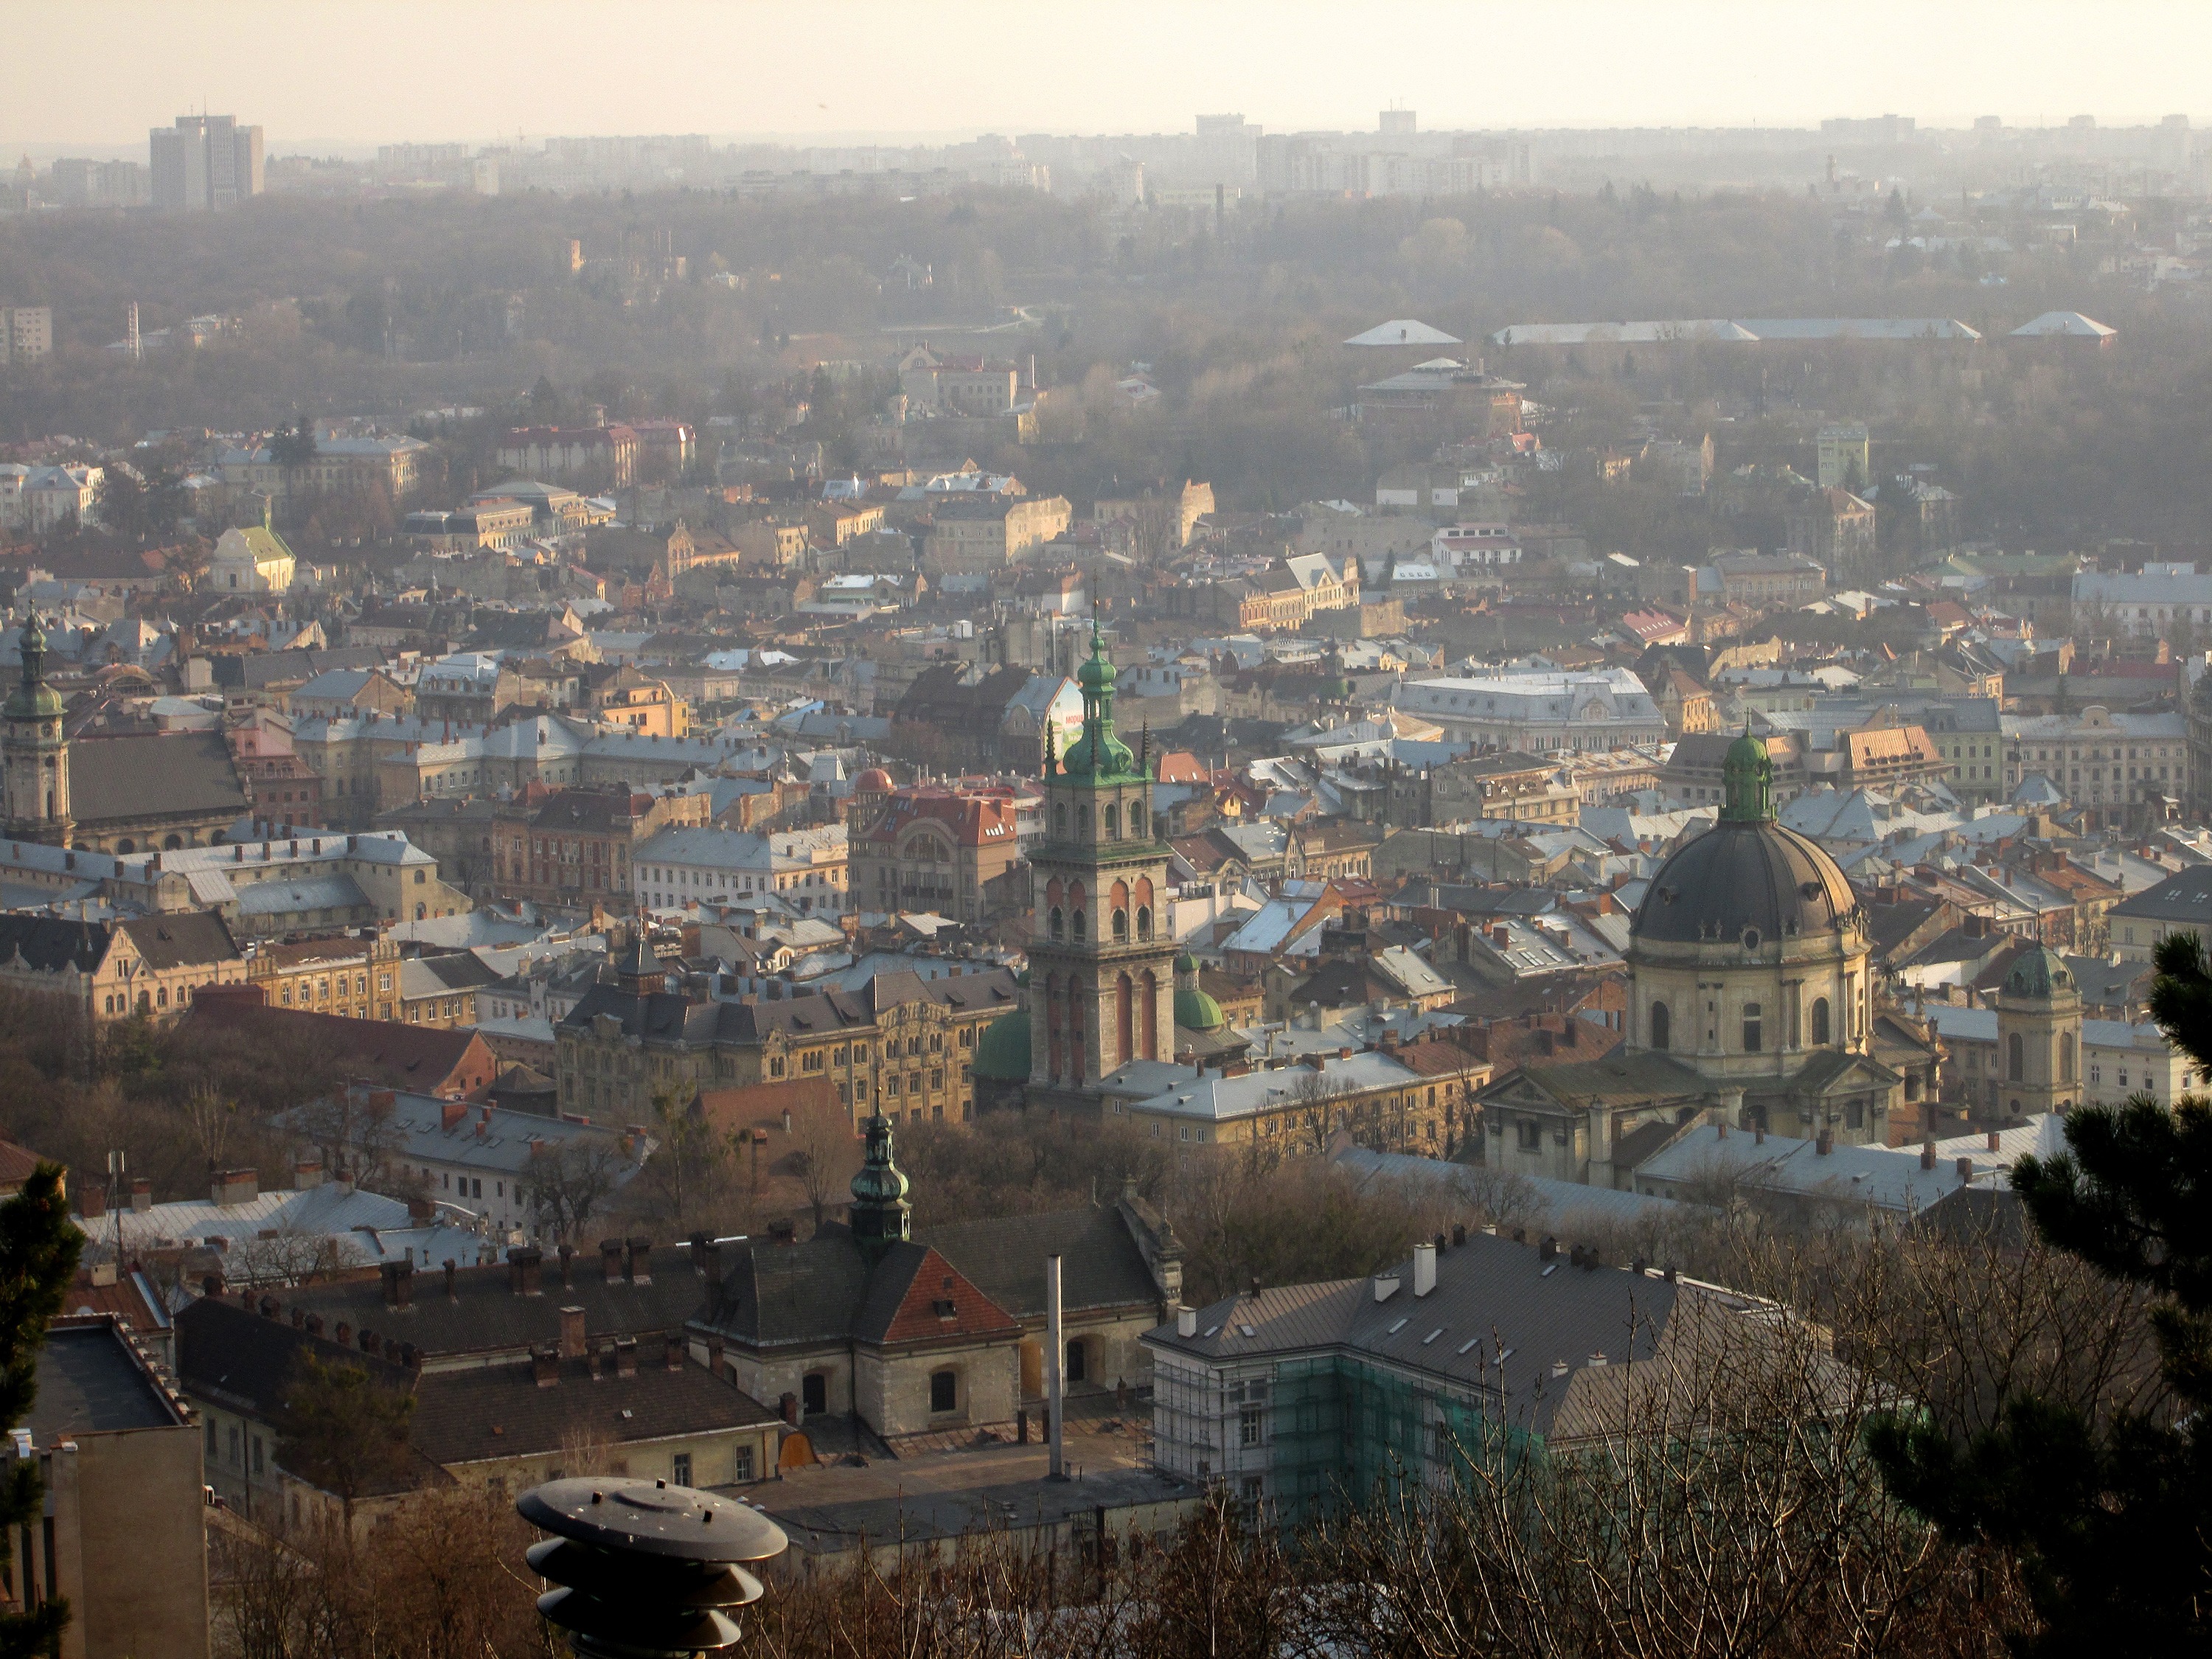
skyline, photography, town, city, skyscraper, cityscape, panorama, downtown, suburb, evening, ukraine, center, metropolis, lviv, neighbourhood, aerial photography, urban area, residential area, atmospheric phenomenon, human settlement, atmosphere of earth